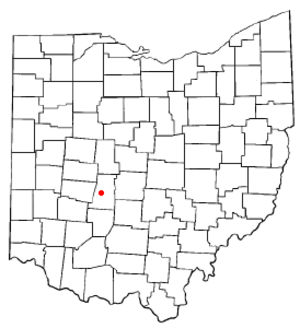
London (Ohio)
Londons beliggenhed i Ohio
London er en amerikansk by og administrativt centrum i det amerikanske county Madison County, i staten Ohio. I 2004 havde byen et indbyggertal på 9.328.